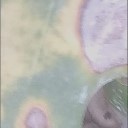
Label: Leaf_rust